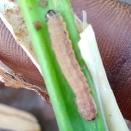
Crop: Onion
Condition: caterpillar-p